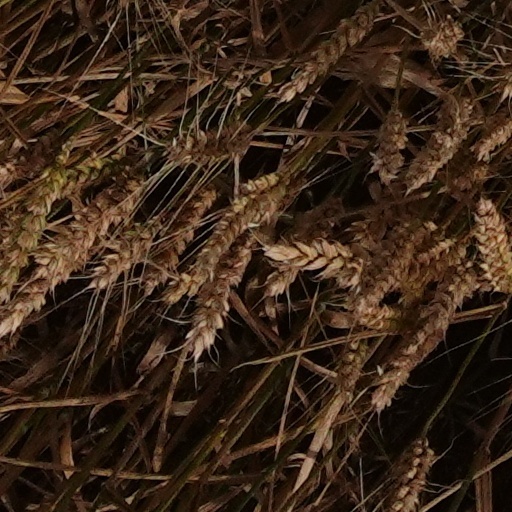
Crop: wheat